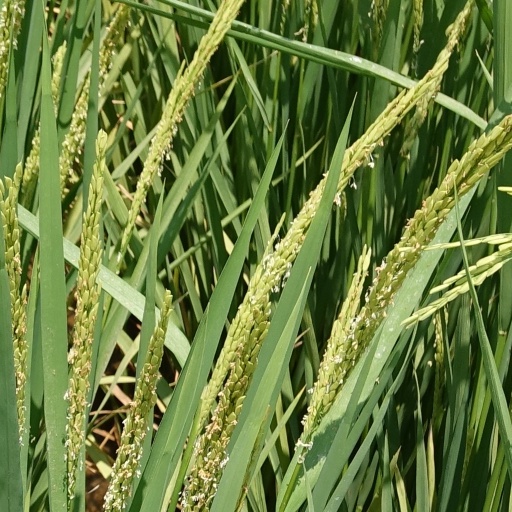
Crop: rice